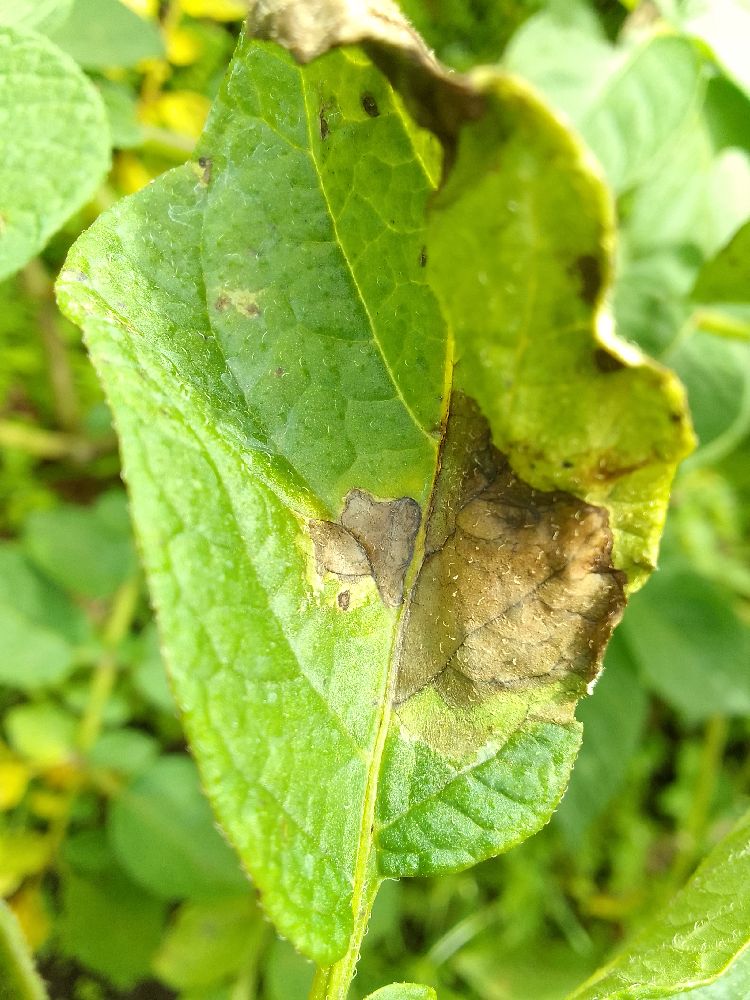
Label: Late blight